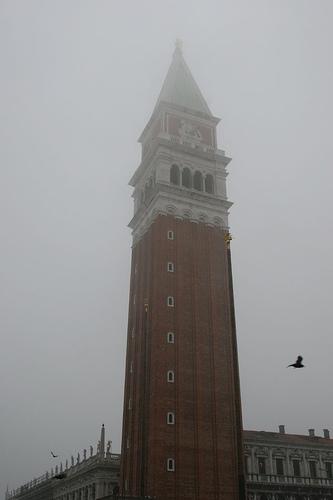
Weather: foggy or hazy